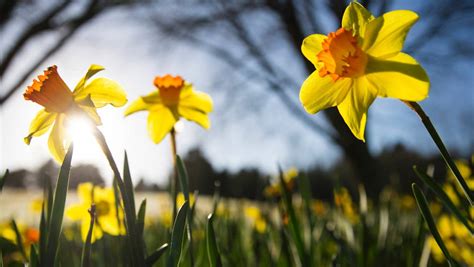
Weather: sun or clear